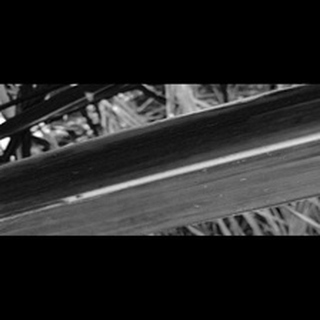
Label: sugarcane_yellow_leaf_disease